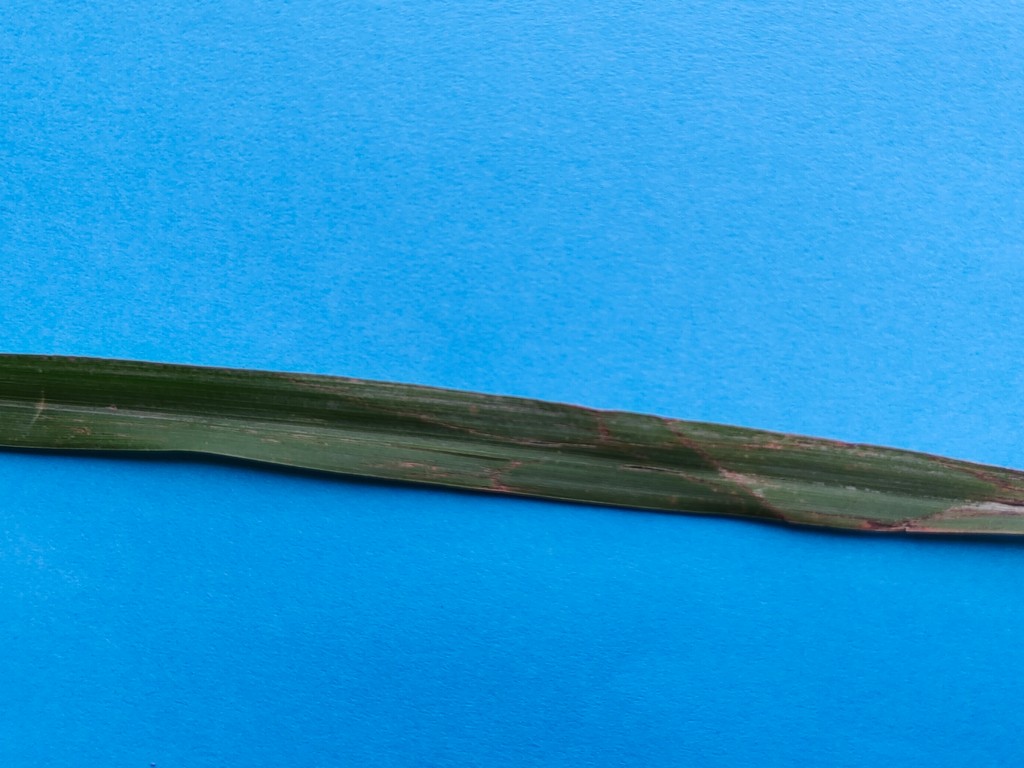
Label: Unhealthy